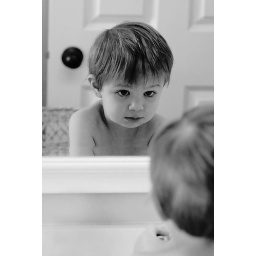
"I'd rather be able to face myself in the bathroom mirror than be rich and famous." {Ani Difranco}